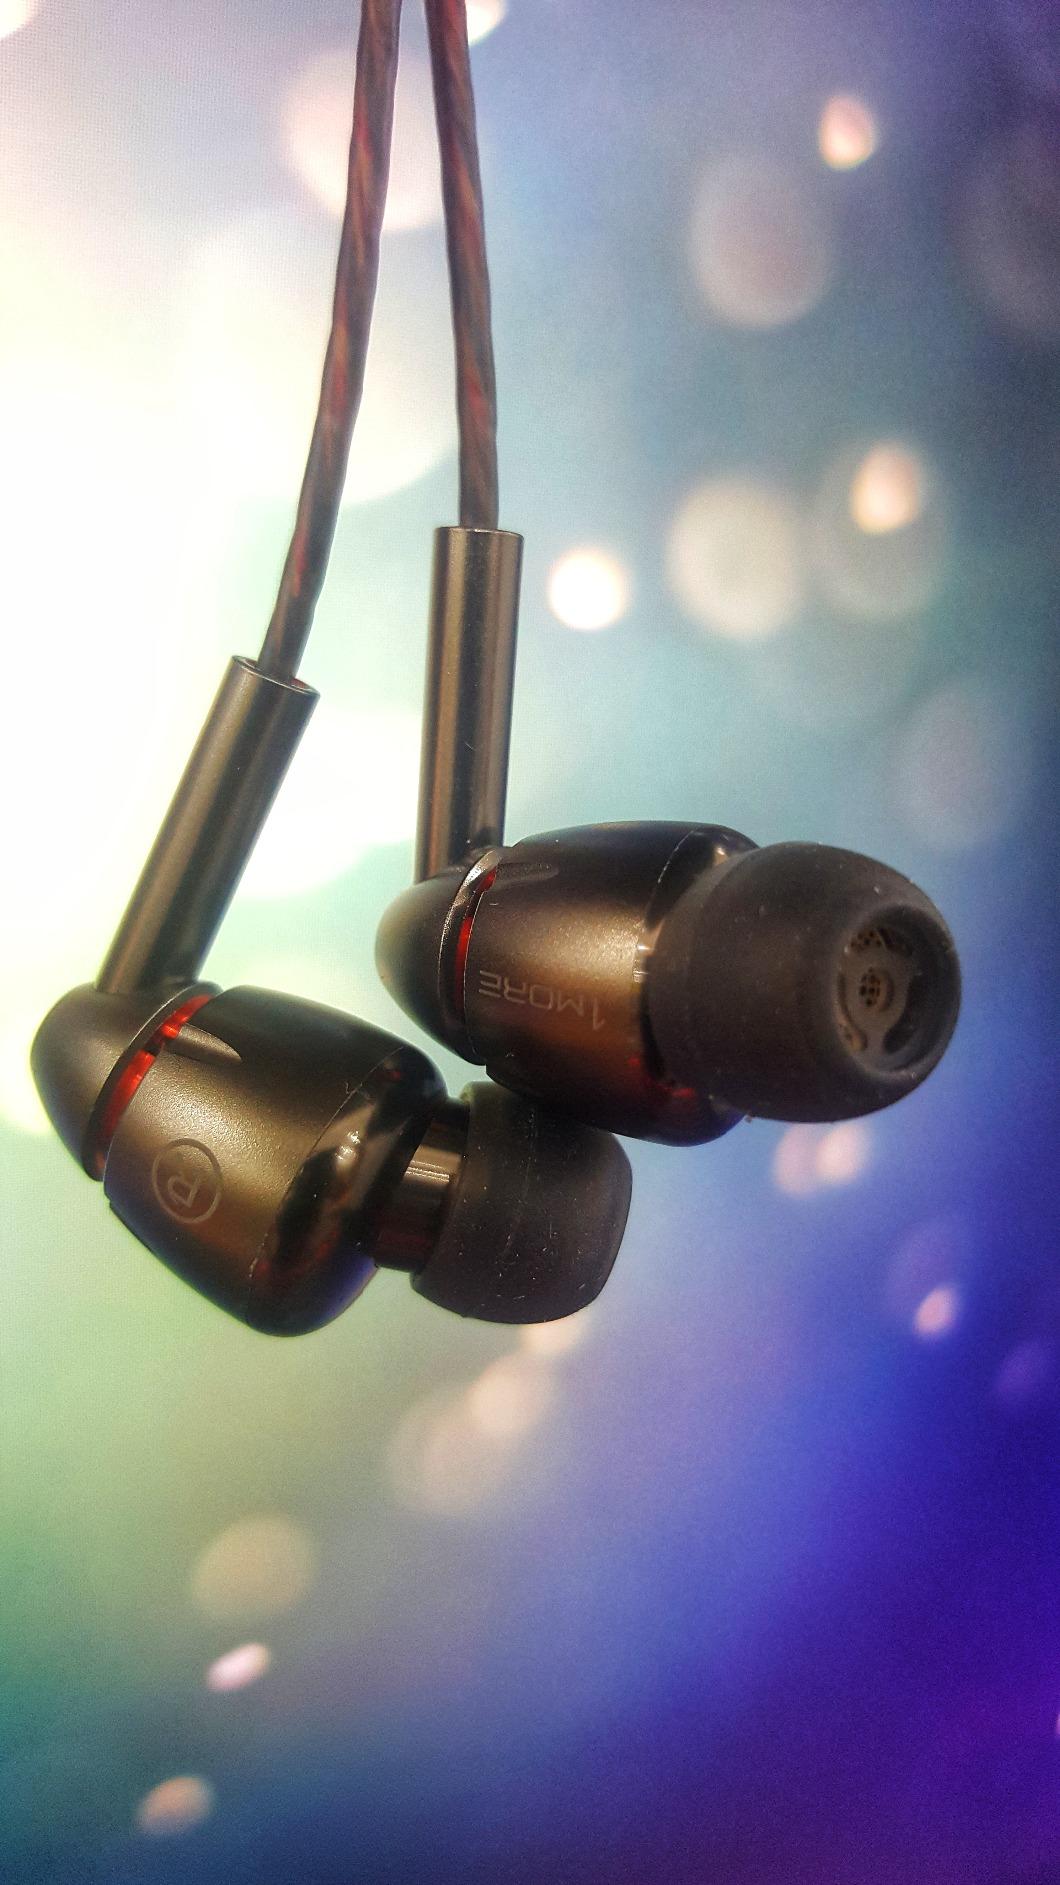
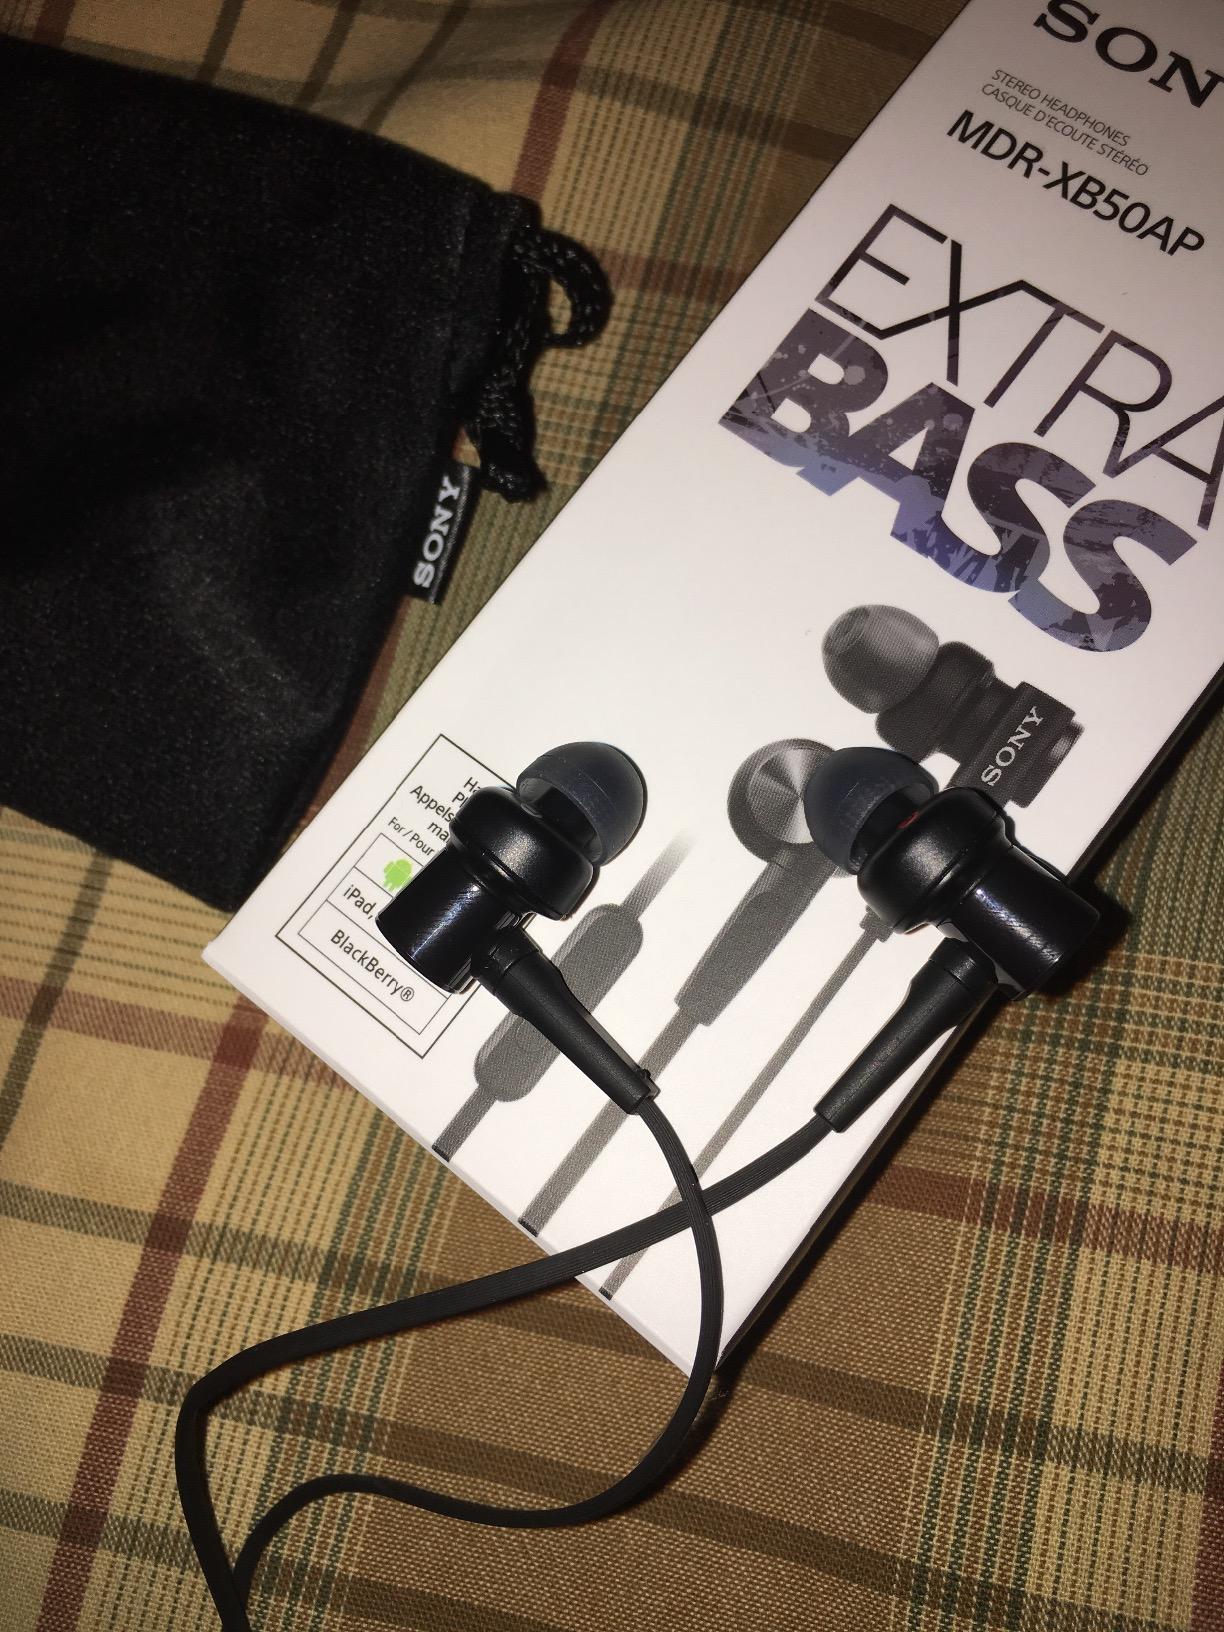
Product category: headphones
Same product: no